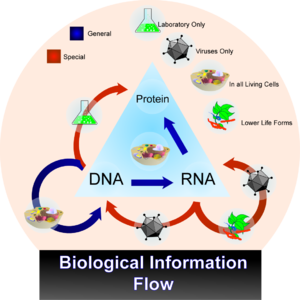
Transskription (biologi) / Historie og molekylærbiologiens centrale dogme / Molekylærbiologiens centrale dogme
Det centrale dogme, normale ruter i blåt. Transkription er pilen fra DNA til RNA. Klik for stort billede.
Transskription er indenfor molekylærbiologi dannelsen af et polynukleotid, i næsten alle tilfælde RNA, ud fra et komplementært polynukleotid, der indgår i en organismes arvemasse og næsten altid består af DNA. Transkription finder sted i alle levende celler, og mange typer virus anvender også ofte en form for transkription når de inficerer en celle. I eukaryote organismer, såsom alle dyr og planter, foregår transkription i cellekernen, mens det i prokaryoter, såsom bakterier, foregår i cellens cytoplasma. Transkriptionen kan anses for dannelsen af en RNA-arbejdskopi ud fra DNA, hvorefter RNA'et kan bruges til at danne proteiner ud fra; men transkriptionen har dog også andre roller.